Australia–China relations

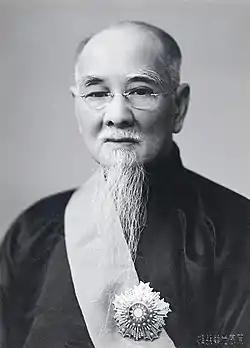
Lin Sen was the first Chinese head of state (in office 1931–1943) to visit Australia (in 1931–2).

On 1 January 1912, the Republic of China replaced the Qing empire. The Consulate-General immediately set about mobilizing the Chinese community in support of the new government, collecting funds and sending delegates to elect overseas Chinese deputies in the new Chinese parliament. Different political factions in China found support in Australia: while the Consulate-General sponsored groups supporting Yuan Shikai's Beijing government, the opposing Chinese Nationalist League (later a branch of the Kuomintang) was formed in Sydney in 1916. A relaxation in Australia's racial exclusion laws led to broader people-to-people interactions. By 1924, 200 Chinese students were arriving in Australia to study in that year alone. An Australian trade commissioner was briefly stationed in China in 1921–22.